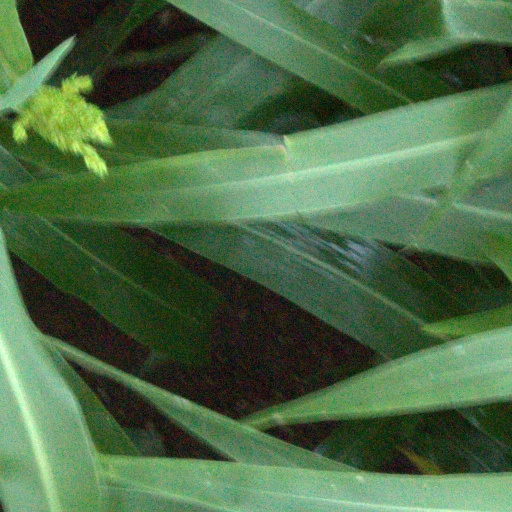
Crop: sorghum